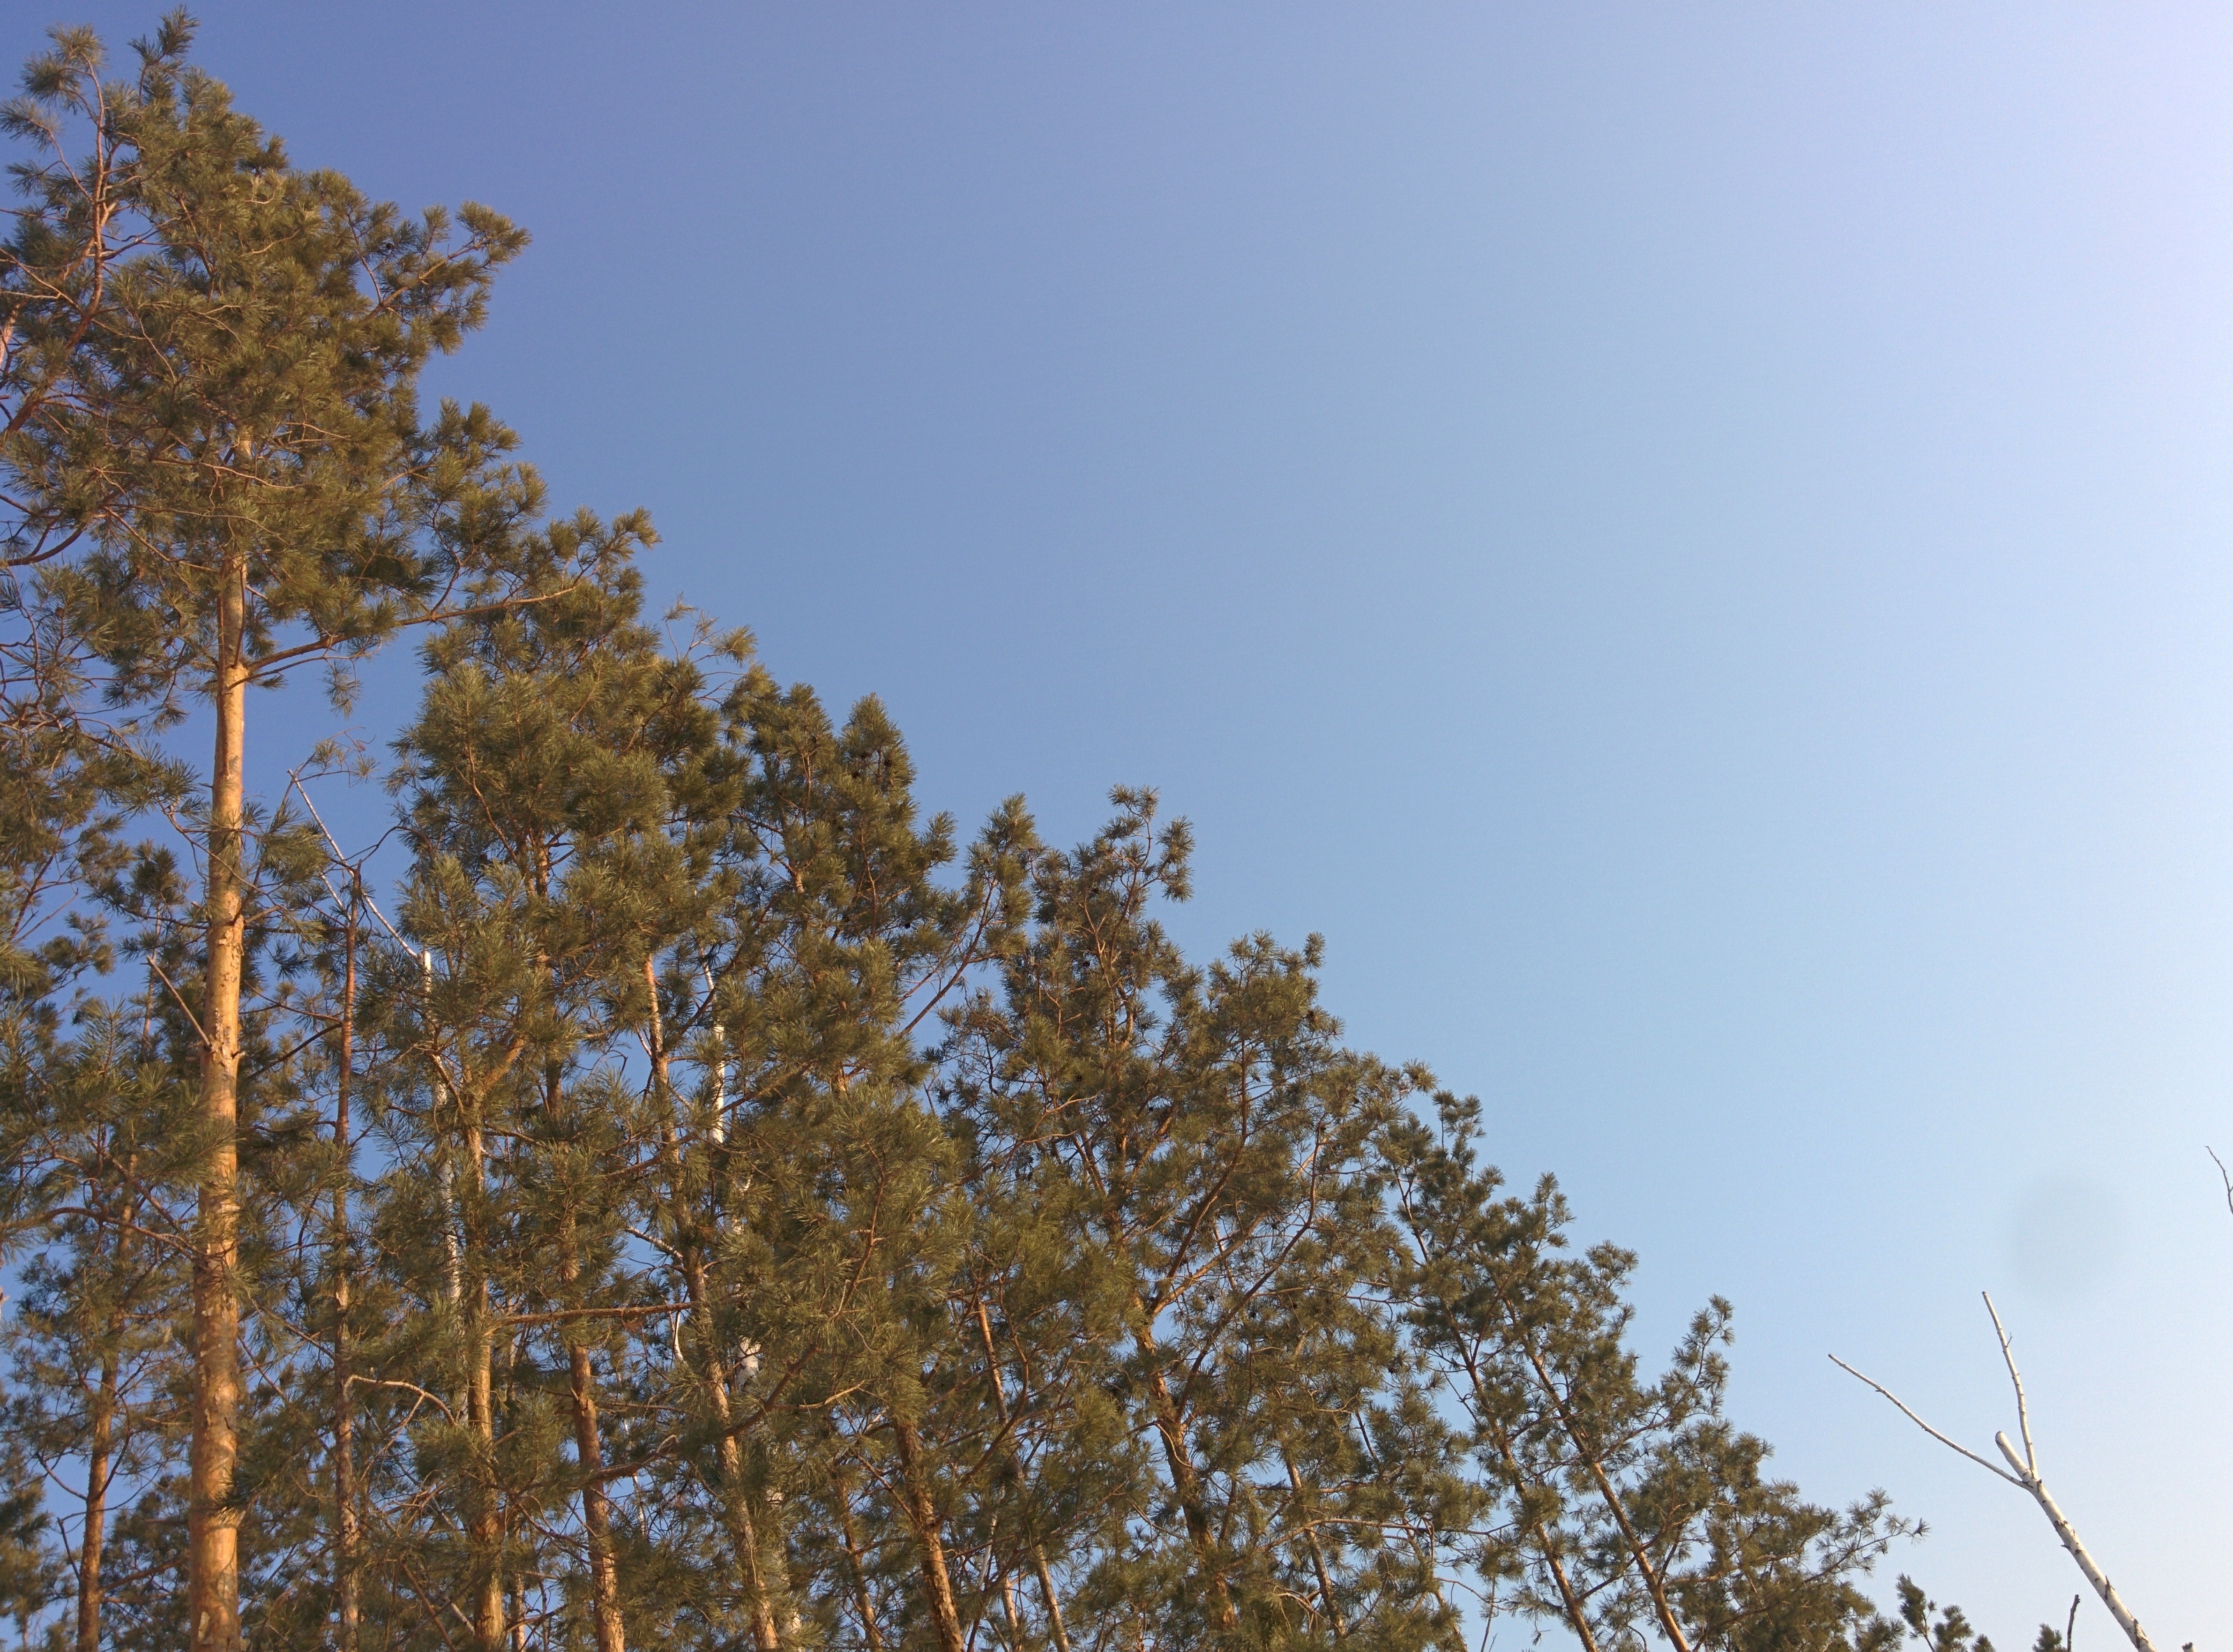
tree, nature, grass, branch, cloud, plant, sky, sunlight, morning, leaf, autumn, season, ecosystem, grass family, woody plant